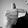
ASL letter: T